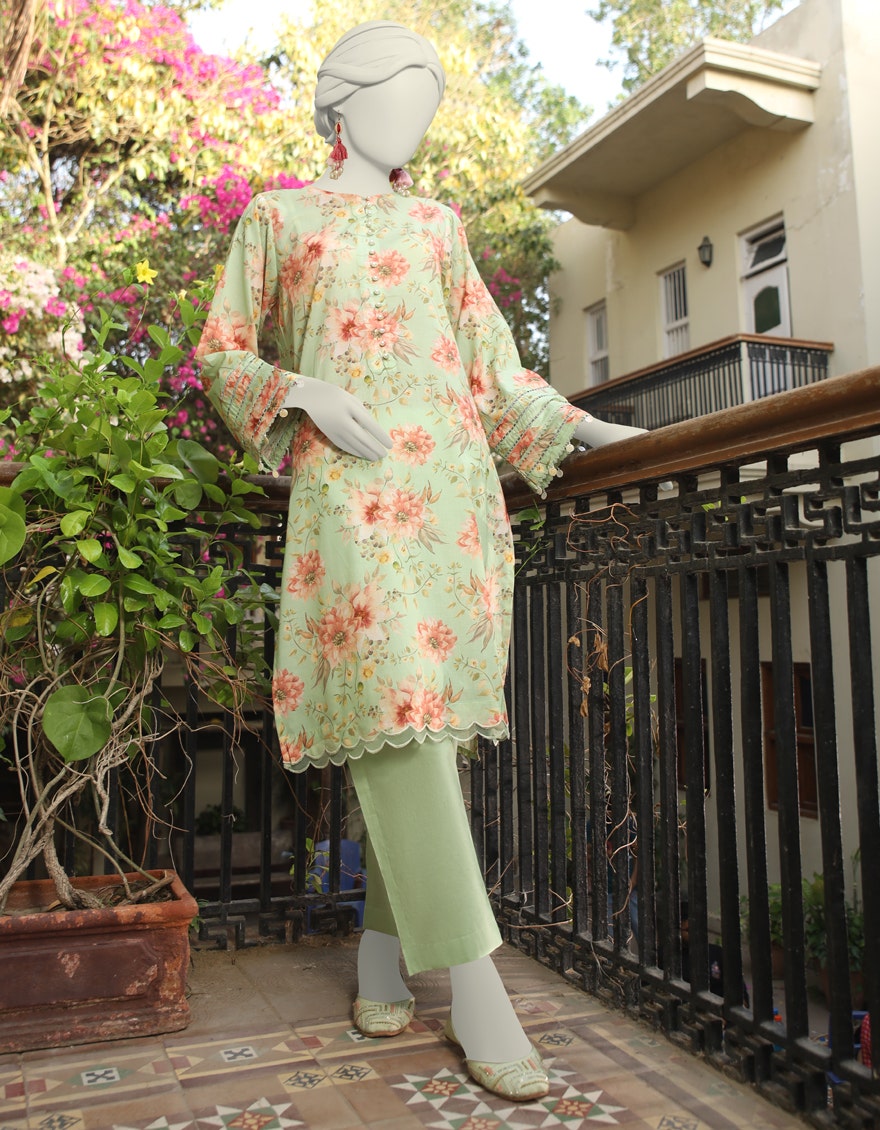
green multi floral print cotton tunic top